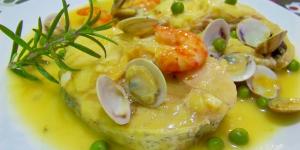
churrasco de mero en salsa de mariscos